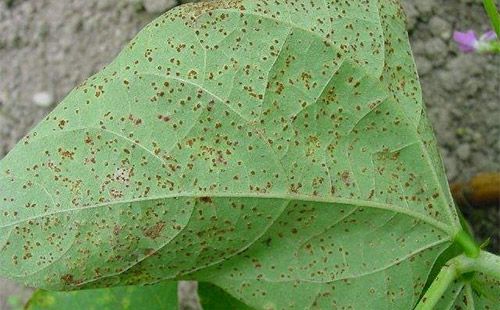
Plant: Bean
Disease: bean rust